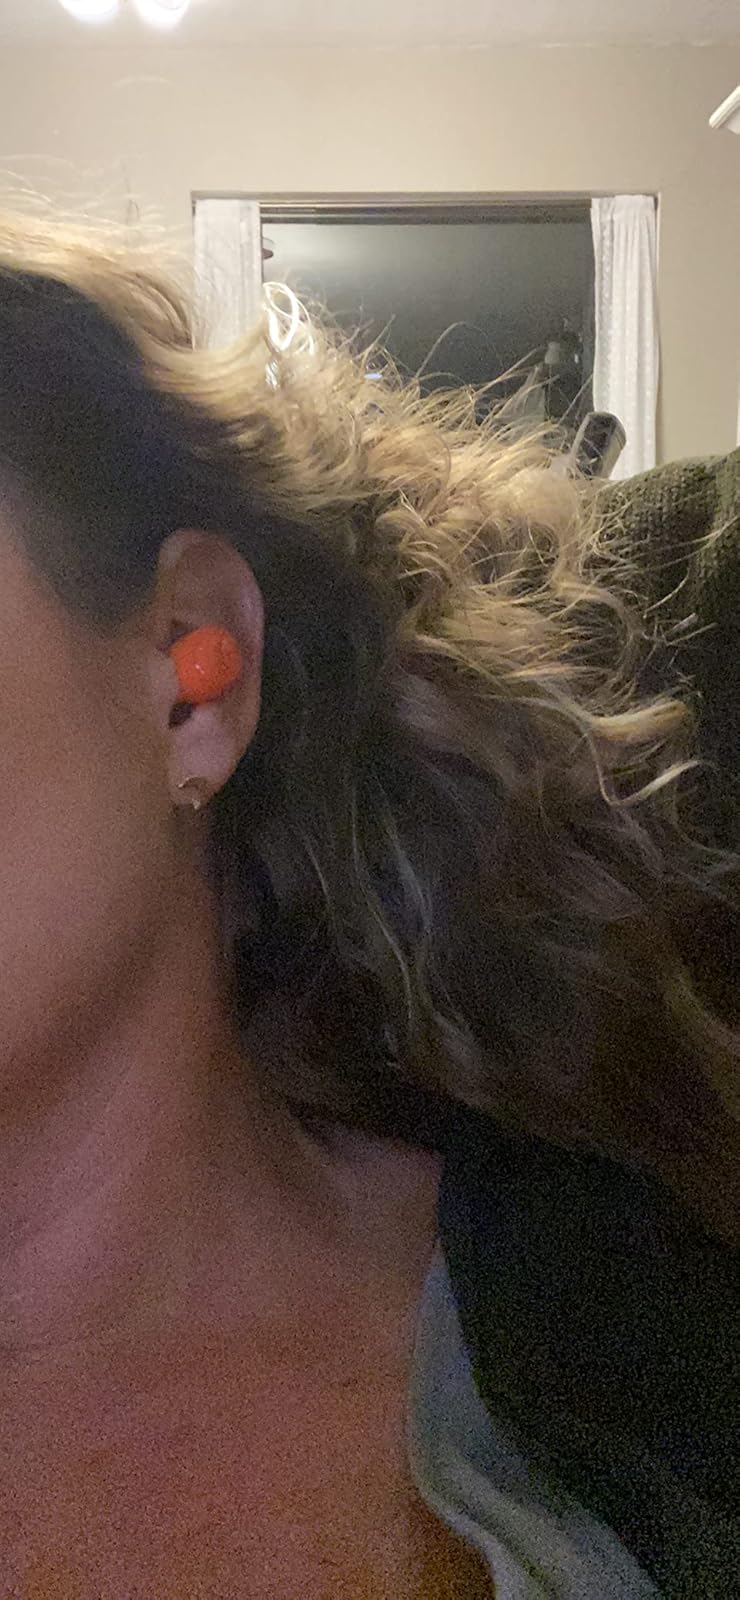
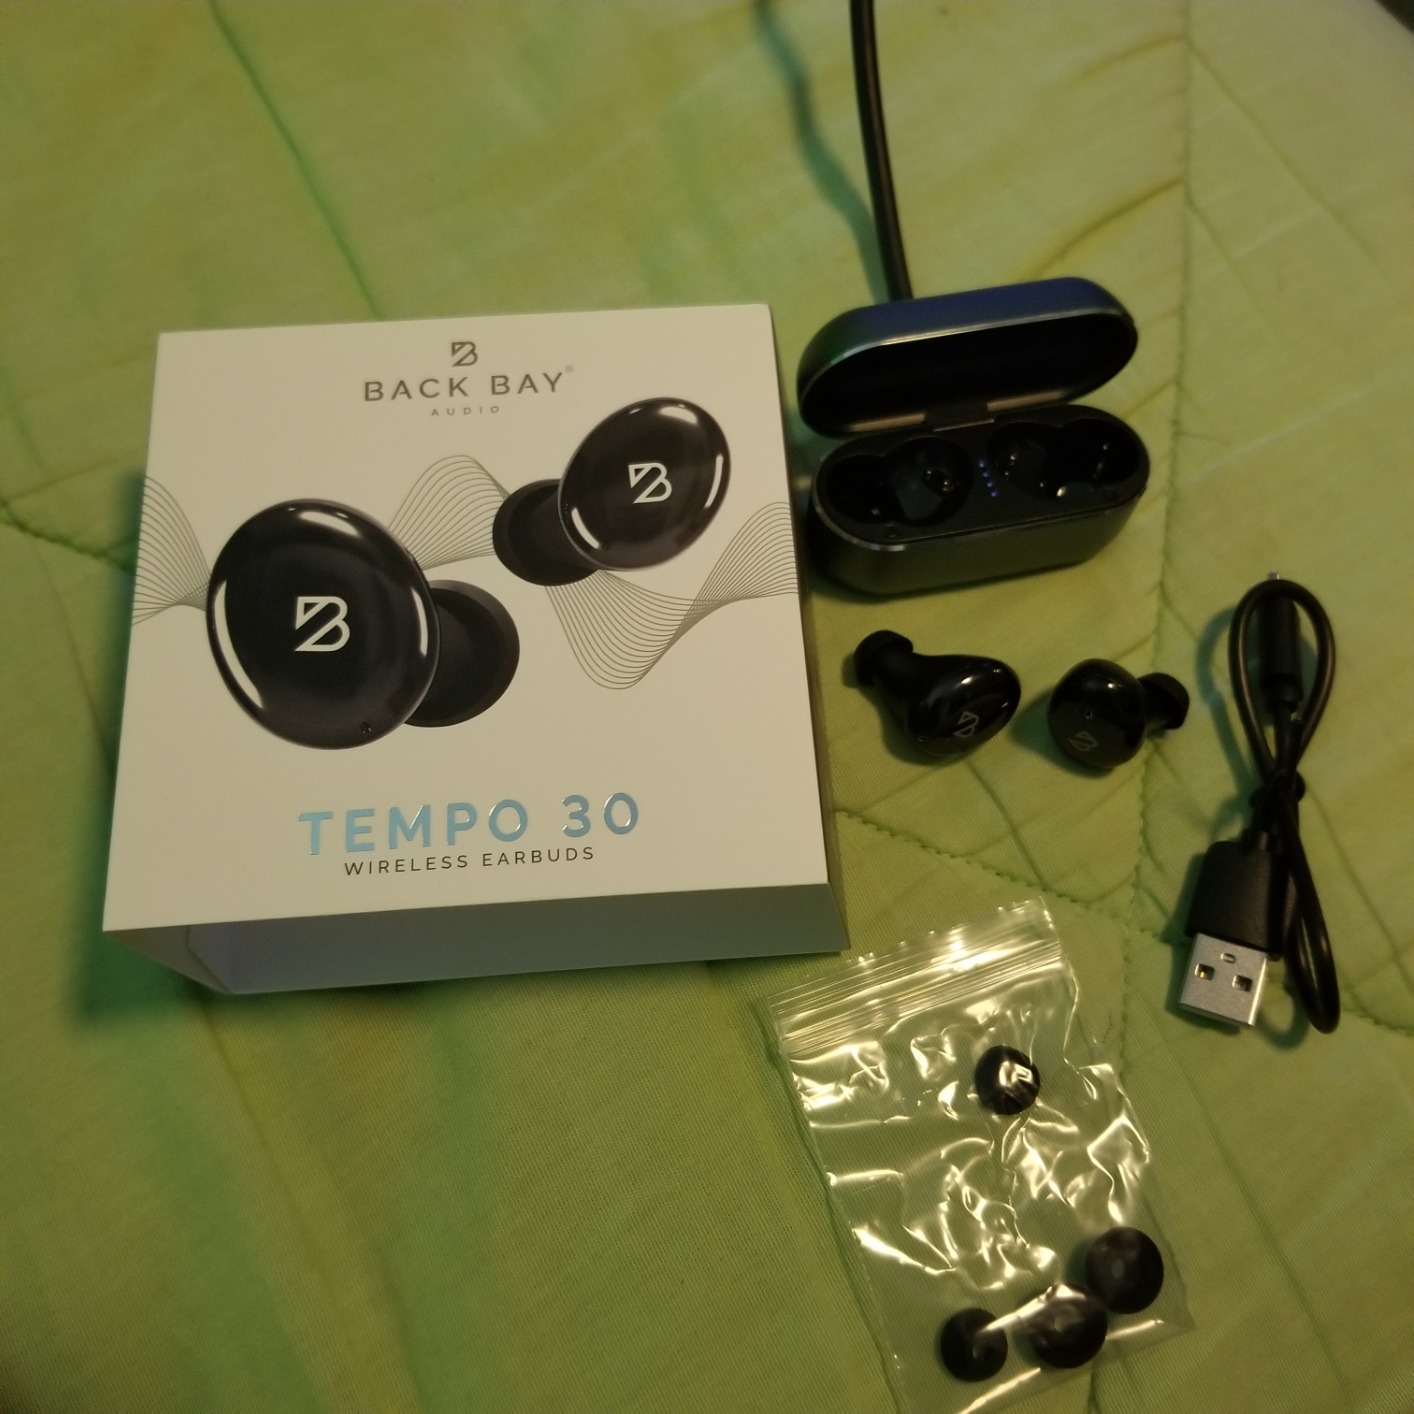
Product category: earbuds
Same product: no